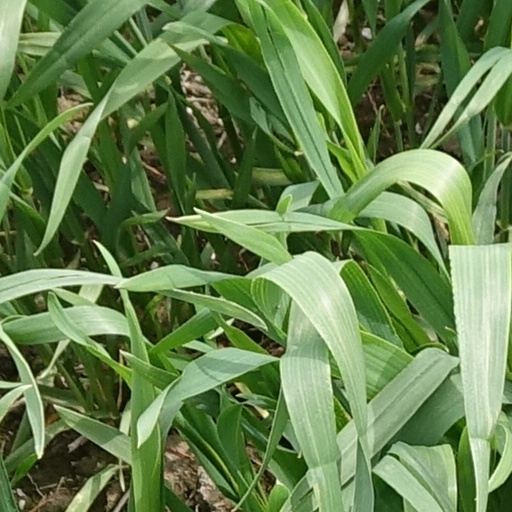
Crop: wheat